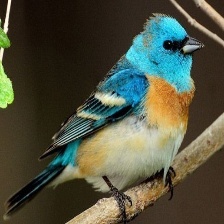
Species: LAZULI BUNTING
Scientific name: PASSERINA AMOENA
ImageNet parent category: indigo_bunting